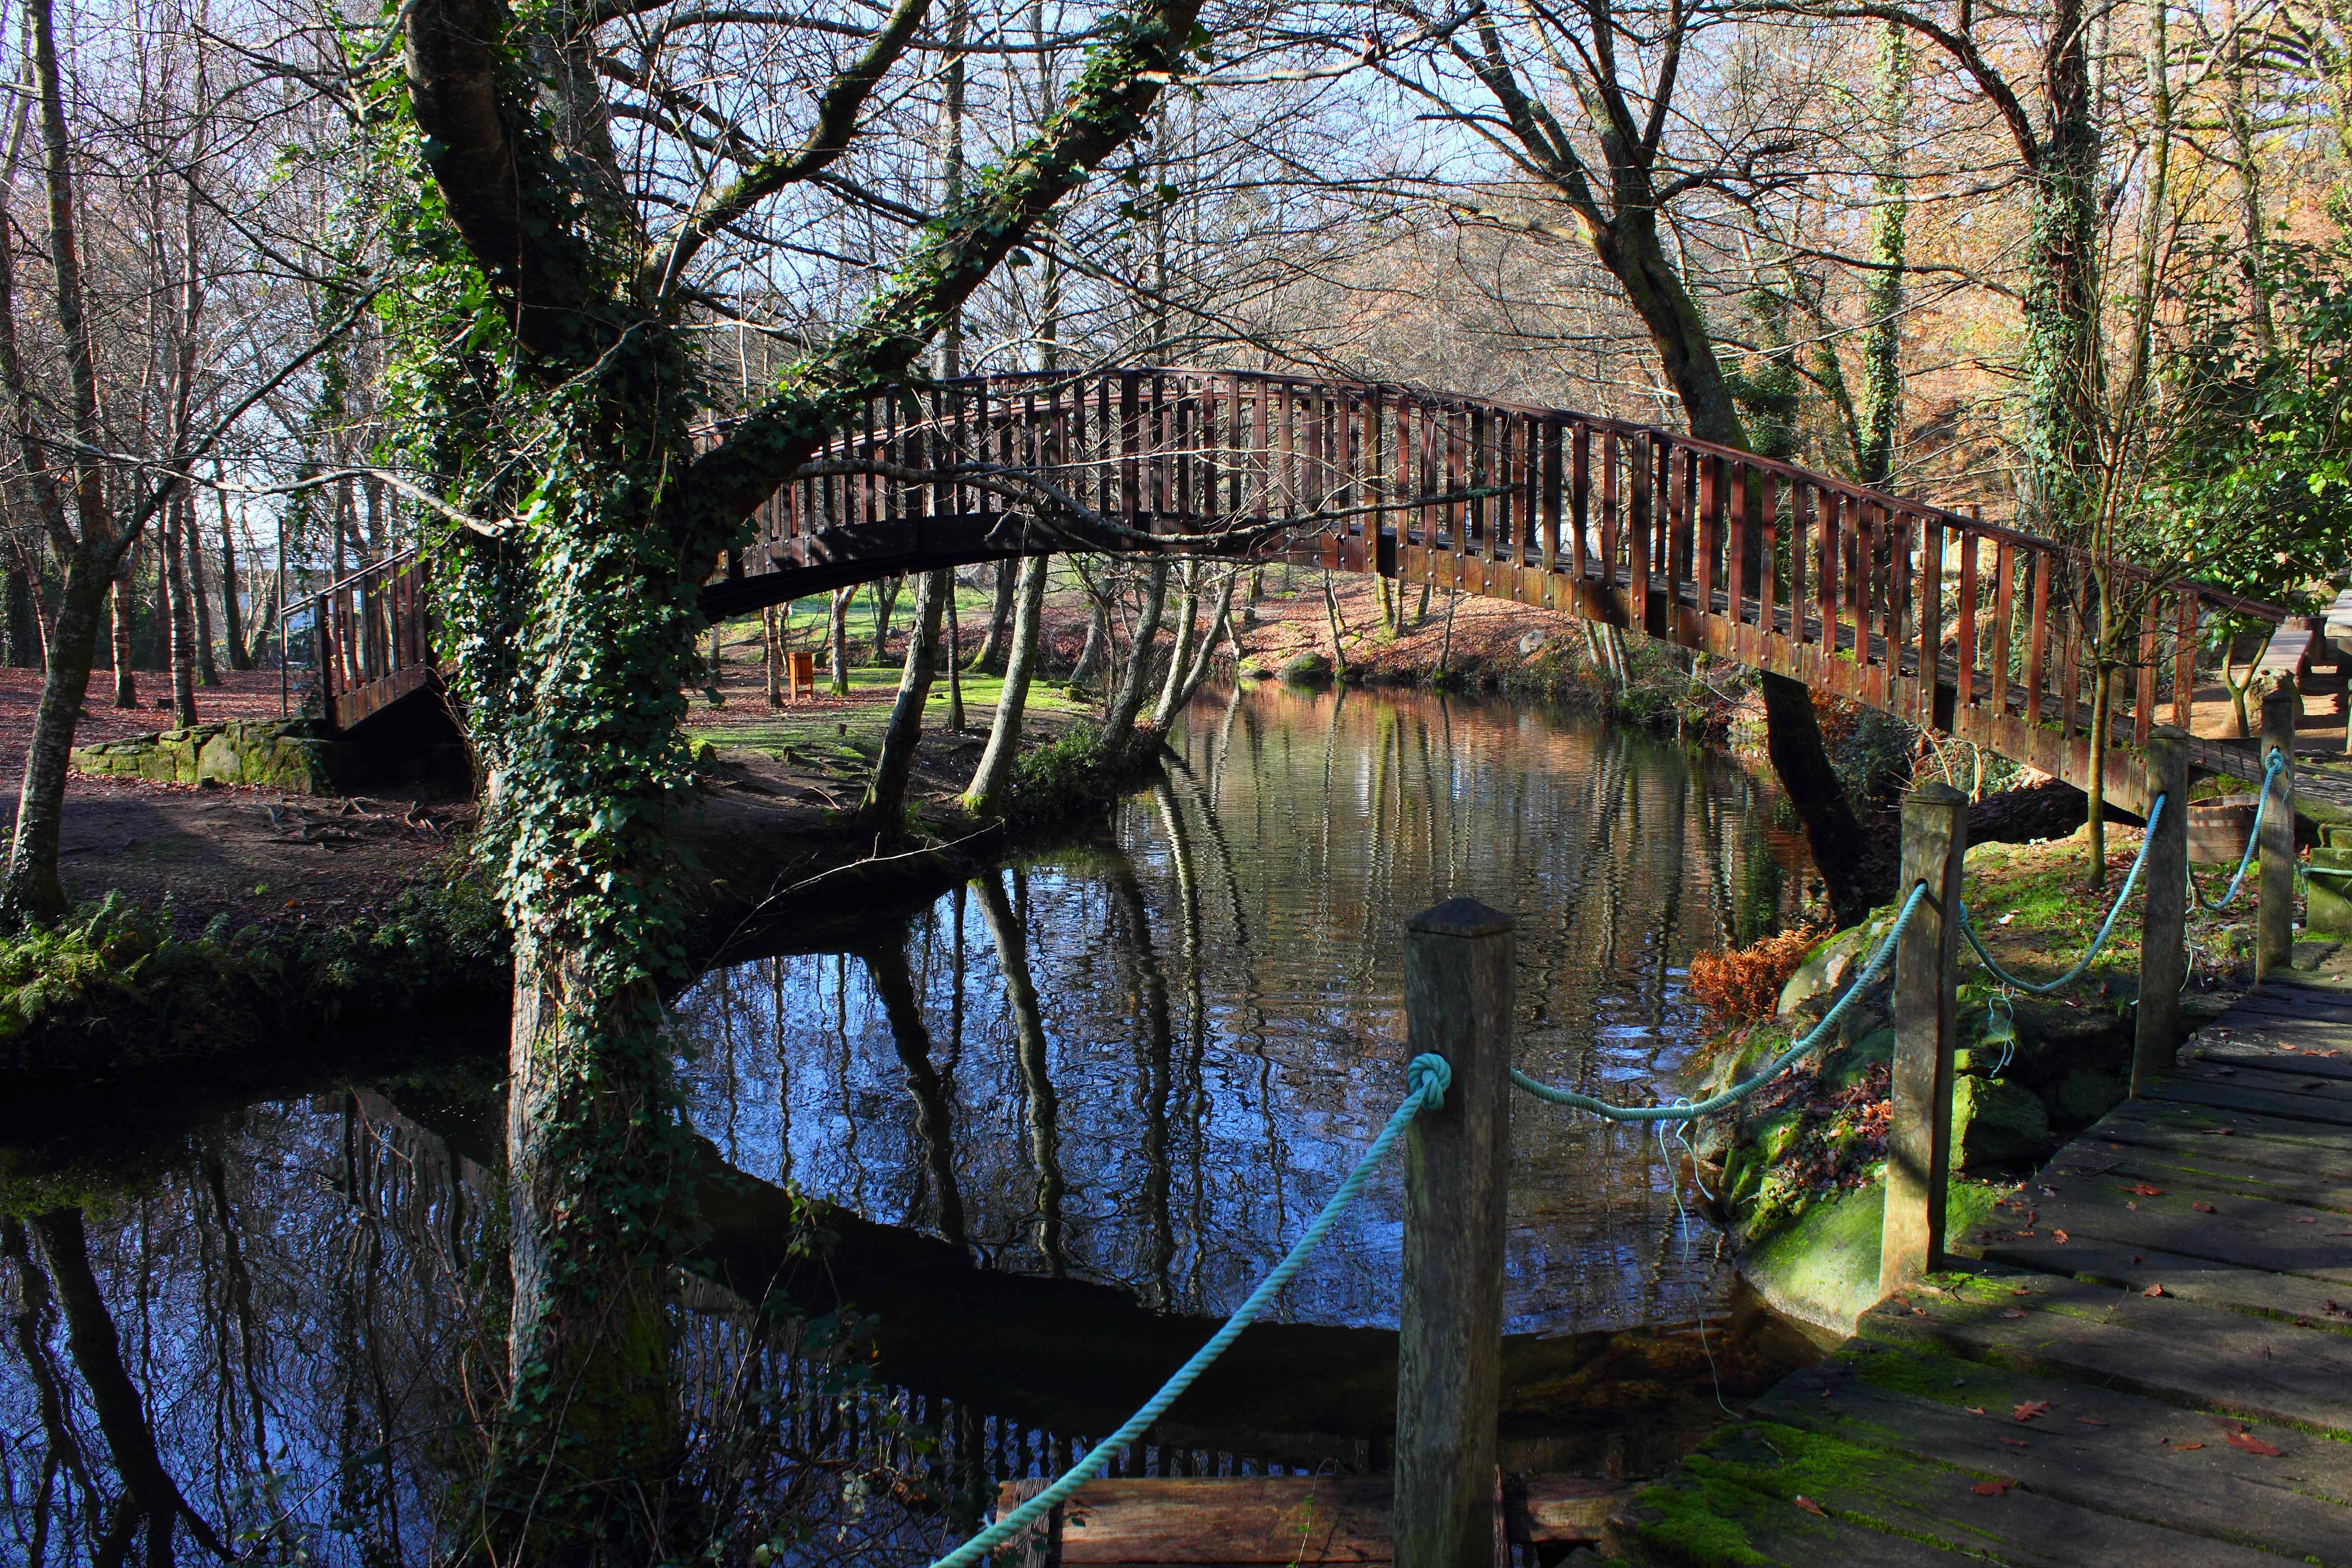
landscape, tree, bridge, flower, river, canal, pond, stream, reflection, autumn, park, garden, waterway, body of water, spain, wetland, galicia, pontevedra, paisajes, woodland, espana, ggl1, gaby1, canoneos550d, barro, fish pond, bayou